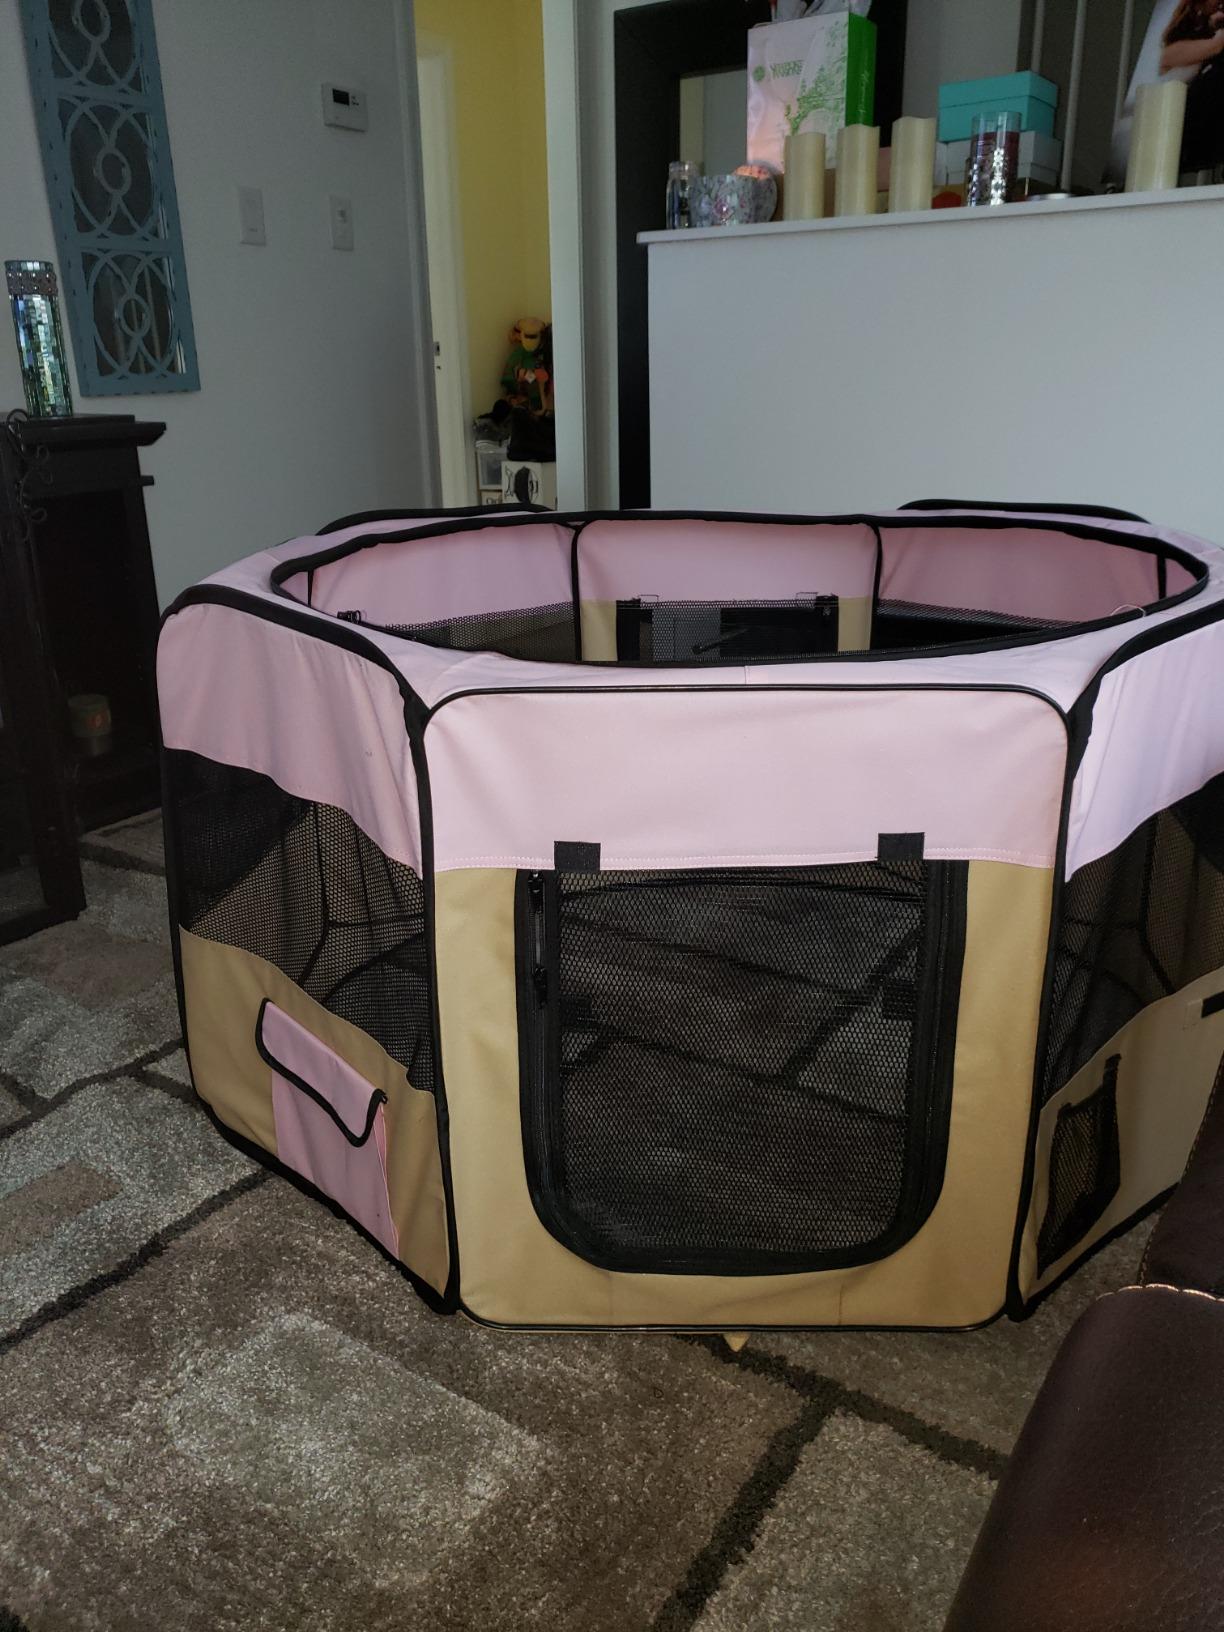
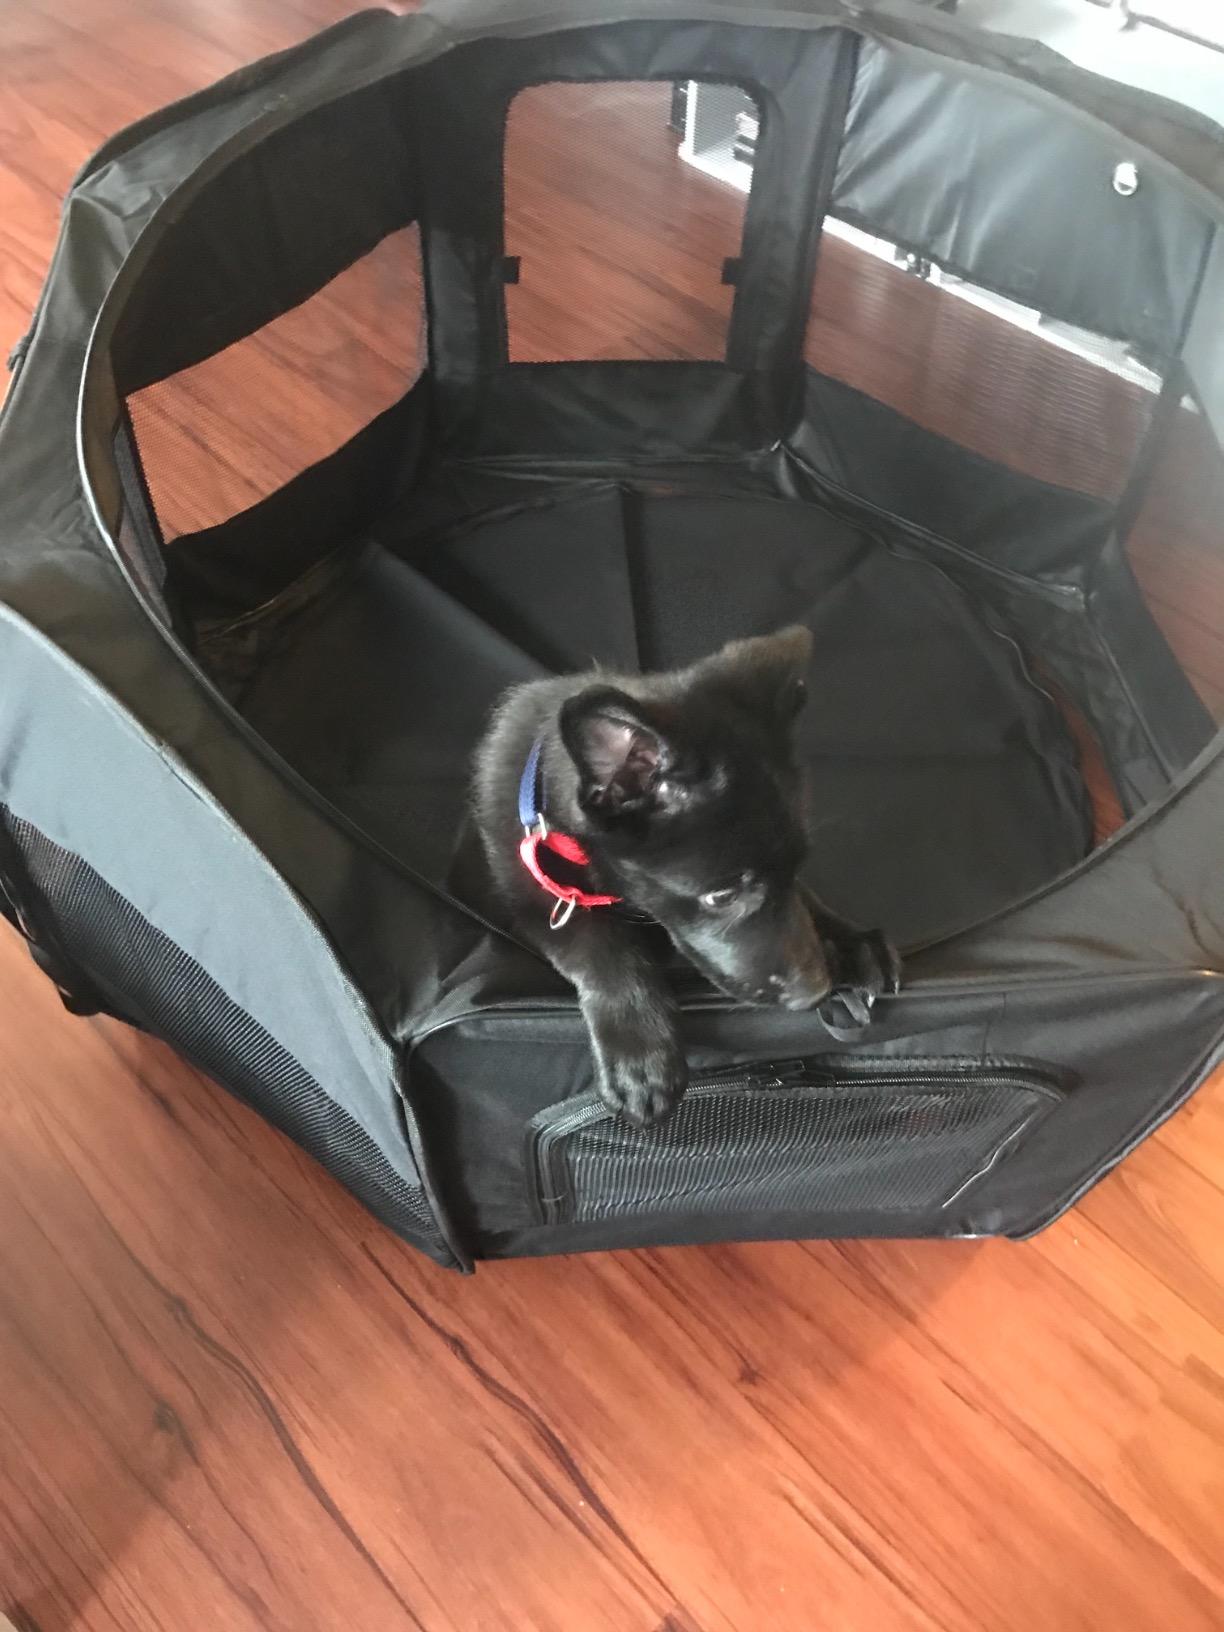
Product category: items_kennel
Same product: no